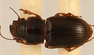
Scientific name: Cratacanthus dubius
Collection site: North Sterling NEON (STER), plot STER_031